Military history of Myanmar

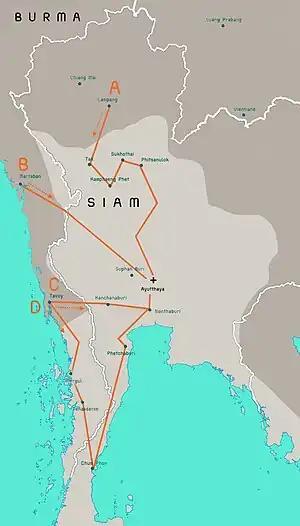
Battle map of the 1765–1767 war with Siam

By 1759, Alaungpaya had reunified all of Burma plus Manipur and Lan Na. However, his hold on Lan Na and Tenasserim coast was still nominal. The Siamese who originally were concerned about the rising power of Restored Hanthawaddy now actively supported the ethnic Mon rebels operating in the upper Tenasserim coast. In December 1759, Alaungpaya and his 40,000-strong armies invaded the Tenasserim coast. They crossed over the Tenasserim Hills, and finally reached Ayutthaya on 11 April 1760. But only five days into the siege, the Burmese king suddenly fell ill and the Burmese withdrew. The king died three weeks later, ending the war.